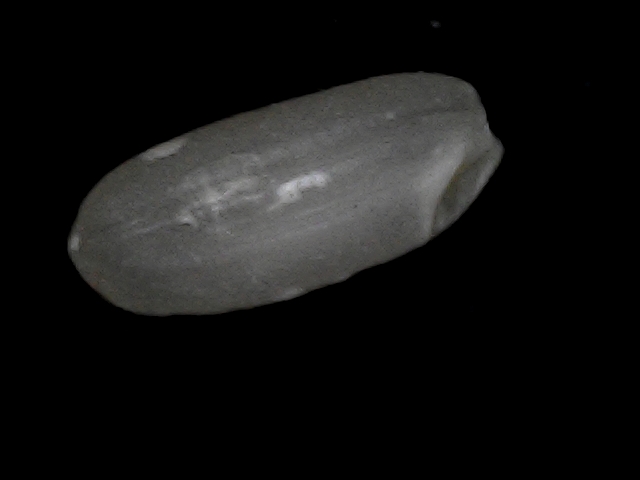
Rice variety: BD95